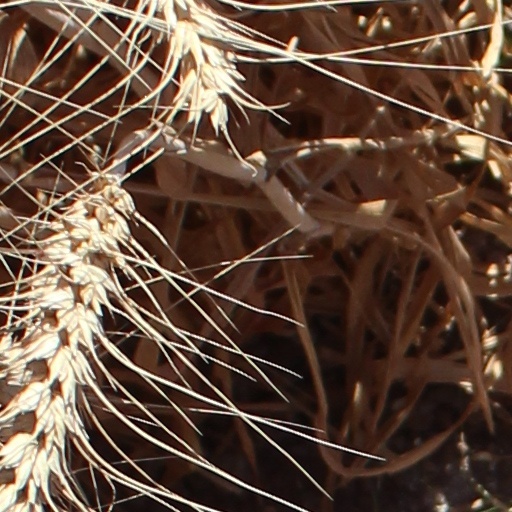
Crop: wheat